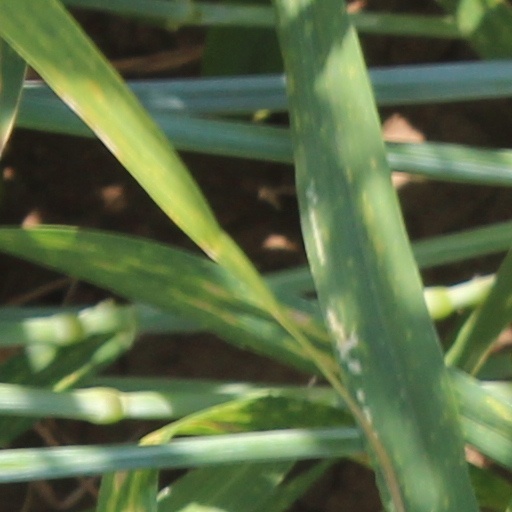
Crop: wheat